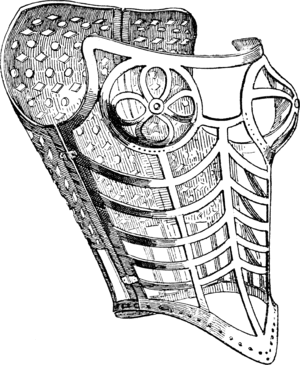
Korset / Historie
Et jernkorset, der skulle stamme fra Flandern i begyndelsen af 1500-tallet, afbildet i bogen Le corset (O'Followell, 1905).[6]
Et korset er en beklædningsgenstand, der som regel bæres af kvinder og sidder stramt omkring mave, talje og hofter. Korsettet er ofte forsynet med stivere og snøres tæt til kroppen. Det blev især anvendt fra renæssancen indtil første del af 1900-tallet, hvor det til dels blev afløst af hofteholder og BH. Korset er også blevet kaldt snøreliv. Mennesker der fremstiller korsetter kaldes korsetmagere. Ordet korset er et lån fra fransk 'corset', der er afledt af oldfransk 'cors'.